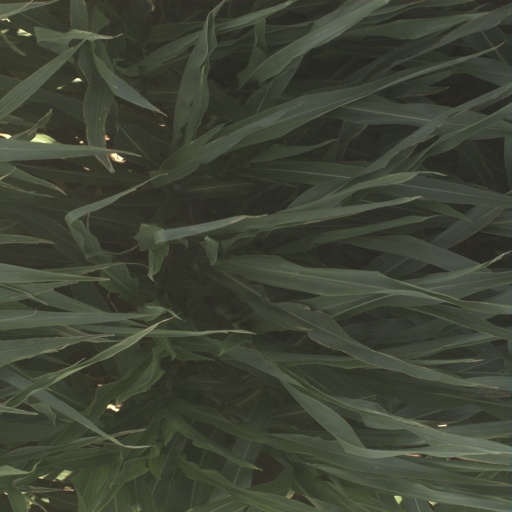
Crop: sorghum